List of works by Franz Marc

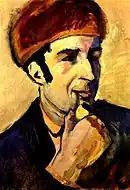
August Macke: Portrait of Franz Marc

This article lists a selection of notable works created by Franz Marc. The listing follows the book "Franz Marc: 1880-1916".